2001 in video games

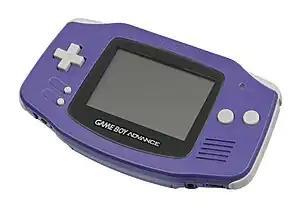
Game Boy Advance

In Japan, the following video game releases in 2001 entered "Famitsu" magazine's "Platinum Hall of Fame" for receiving Famitsu scores of at least 35 out of 40.